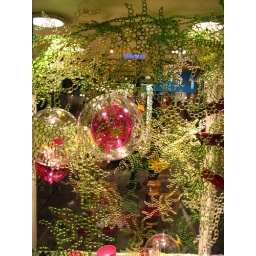
A creative glass box in the street